Figure skating at the 2014 Winter Olympics – Pair skating

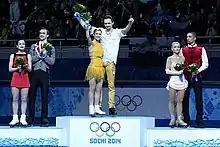
2014 Olympics Pair Flower Ceremony

The pair skating competition of the 2014 Winter Olympics was held at the Iceberg Skating Palace in Sochi, Russia.